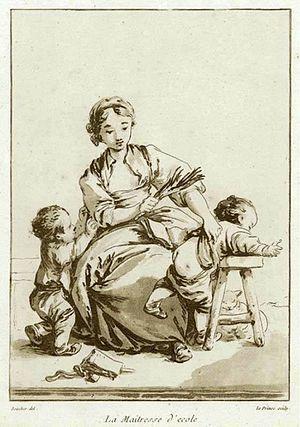
Un châtiment corporel est une forme de punition dont l'objectif est d'infliger une douleur physique afin d'amener une personne reconnue coupable d'une faute ou d'un délit à un repentir et à éviter la récidive.